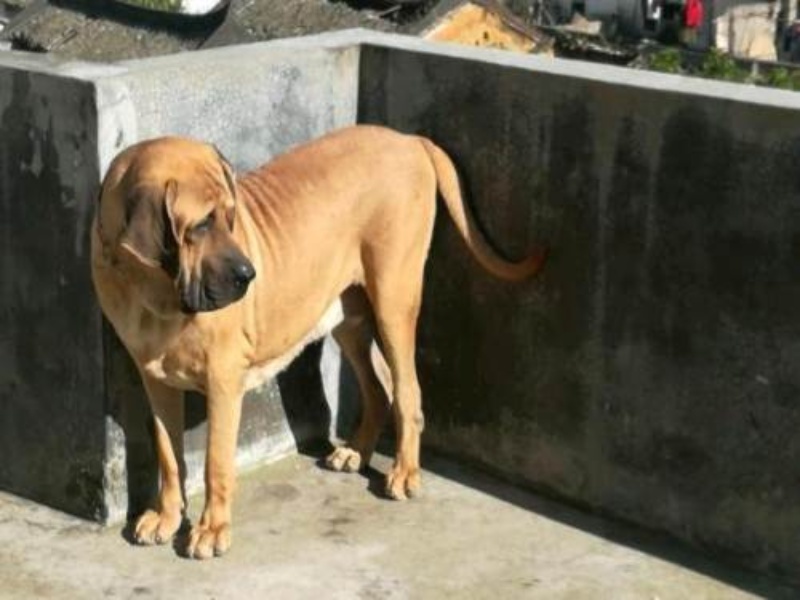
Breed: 220-n000032-Fila_Braziliero